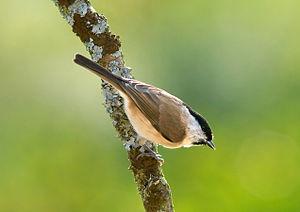
Mésange nonnette (Poecile palustris, anciennement Parus palustris)